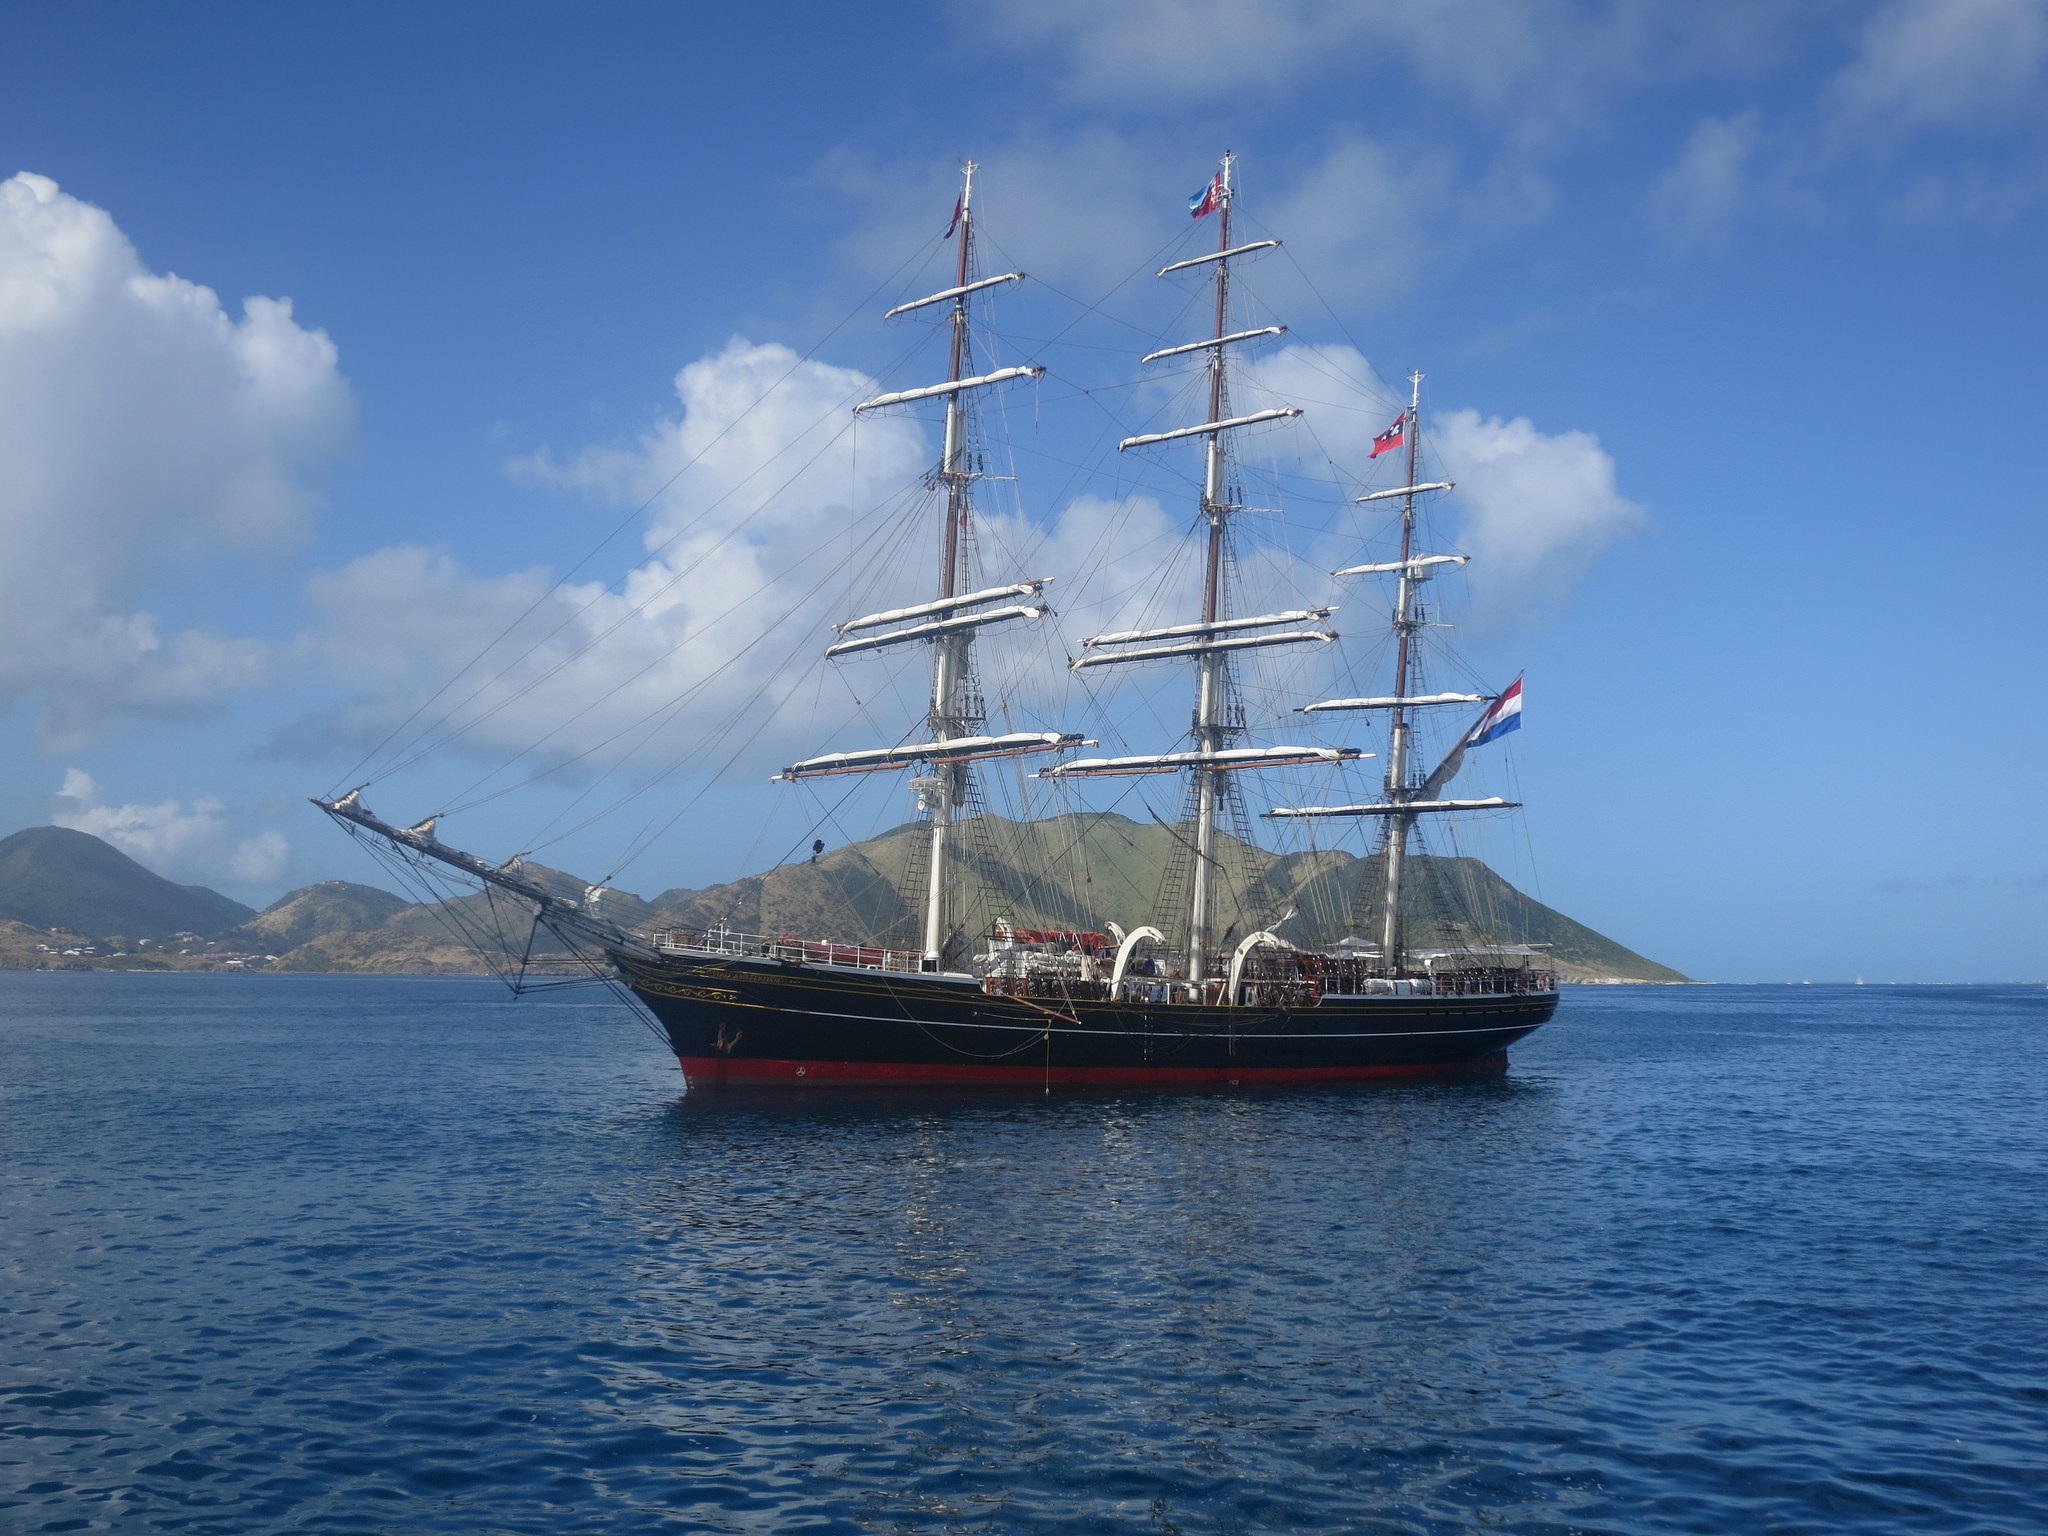
sea, ocean, boat, ship, vehicle, mast, sailboat, sail, caribbean, watercraft, schooner, windjammer, barque, frigate, brig, sailing ship, training ship, tall ship, galleon, caravel, brigantine